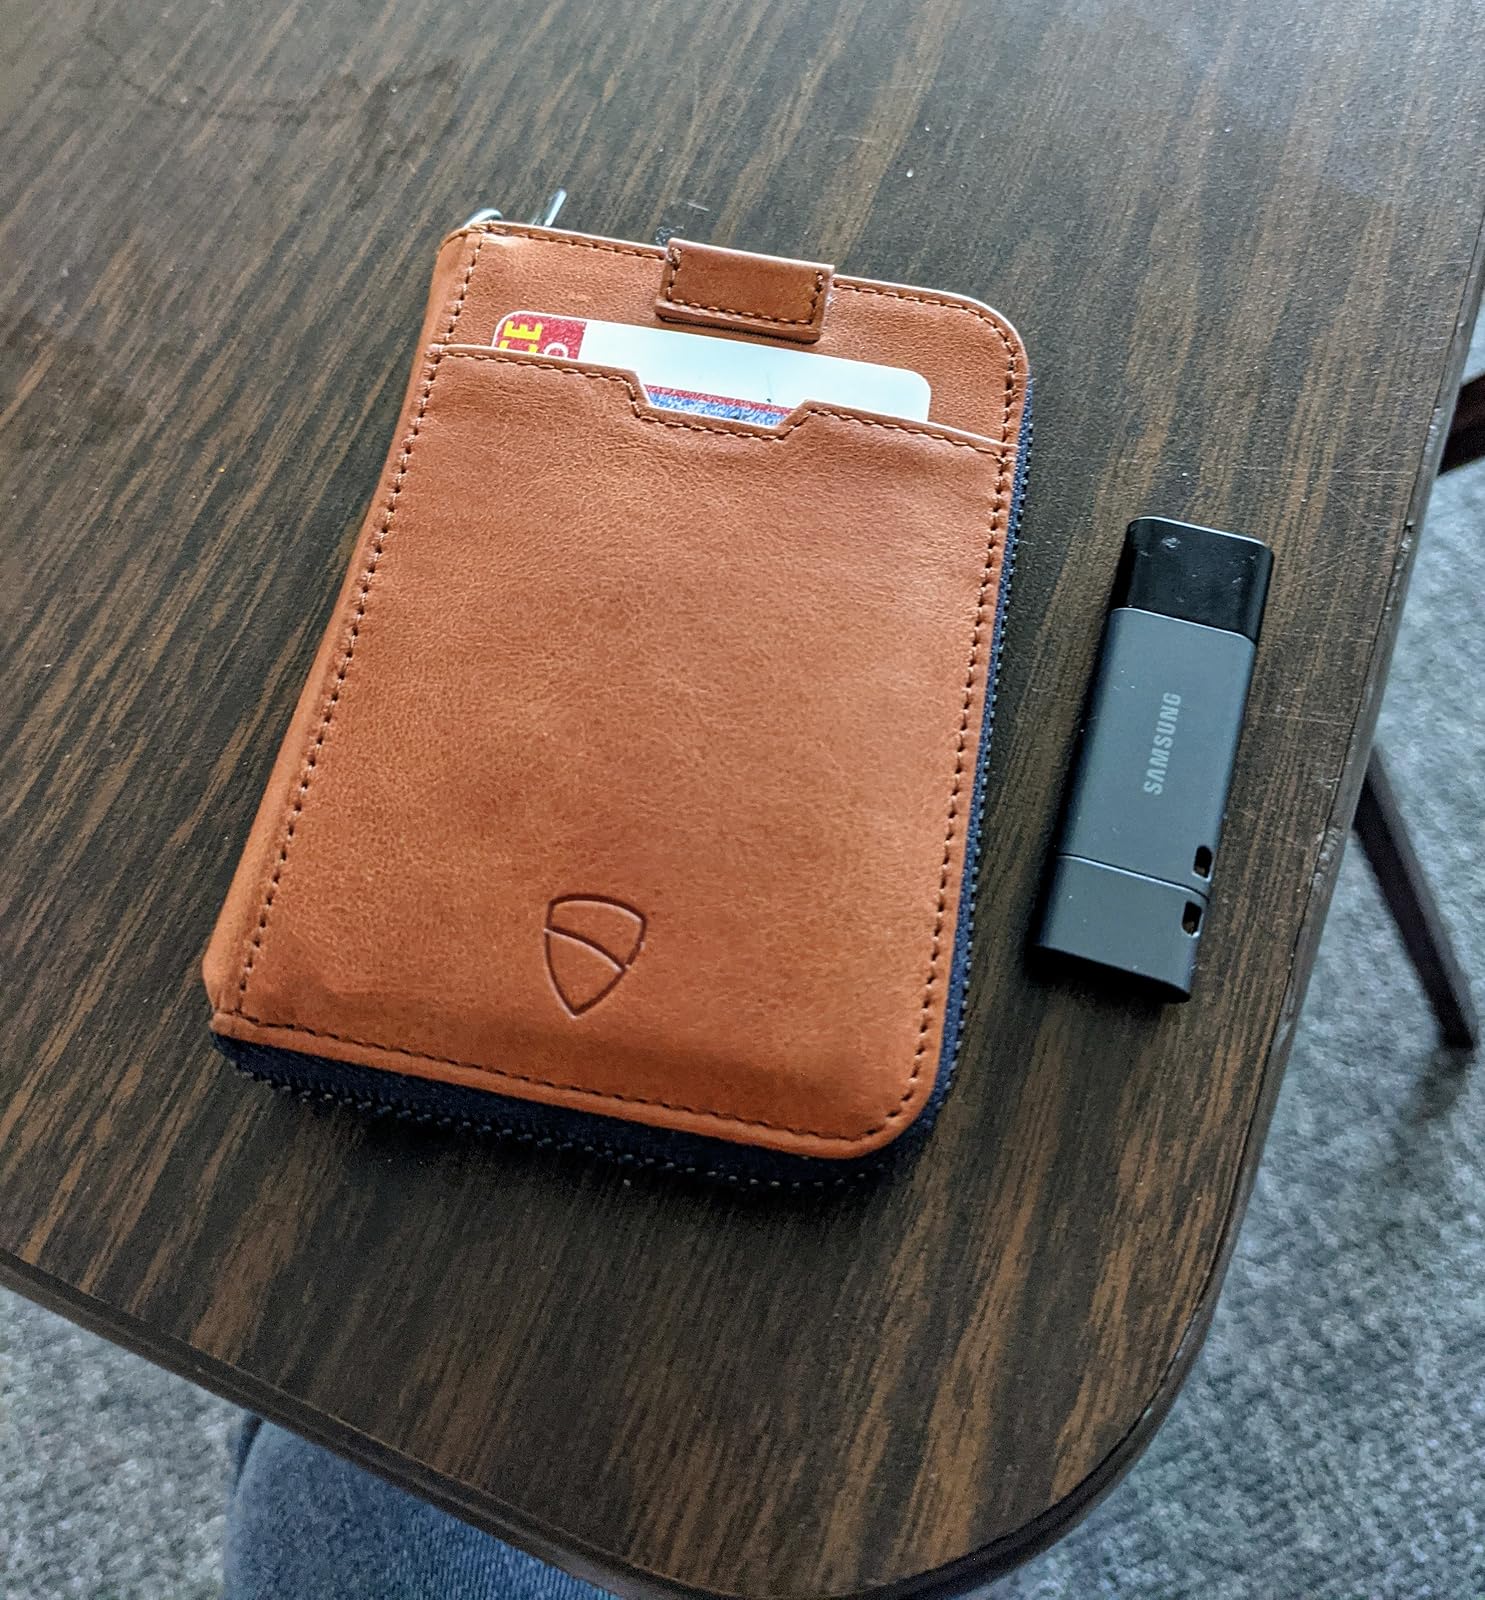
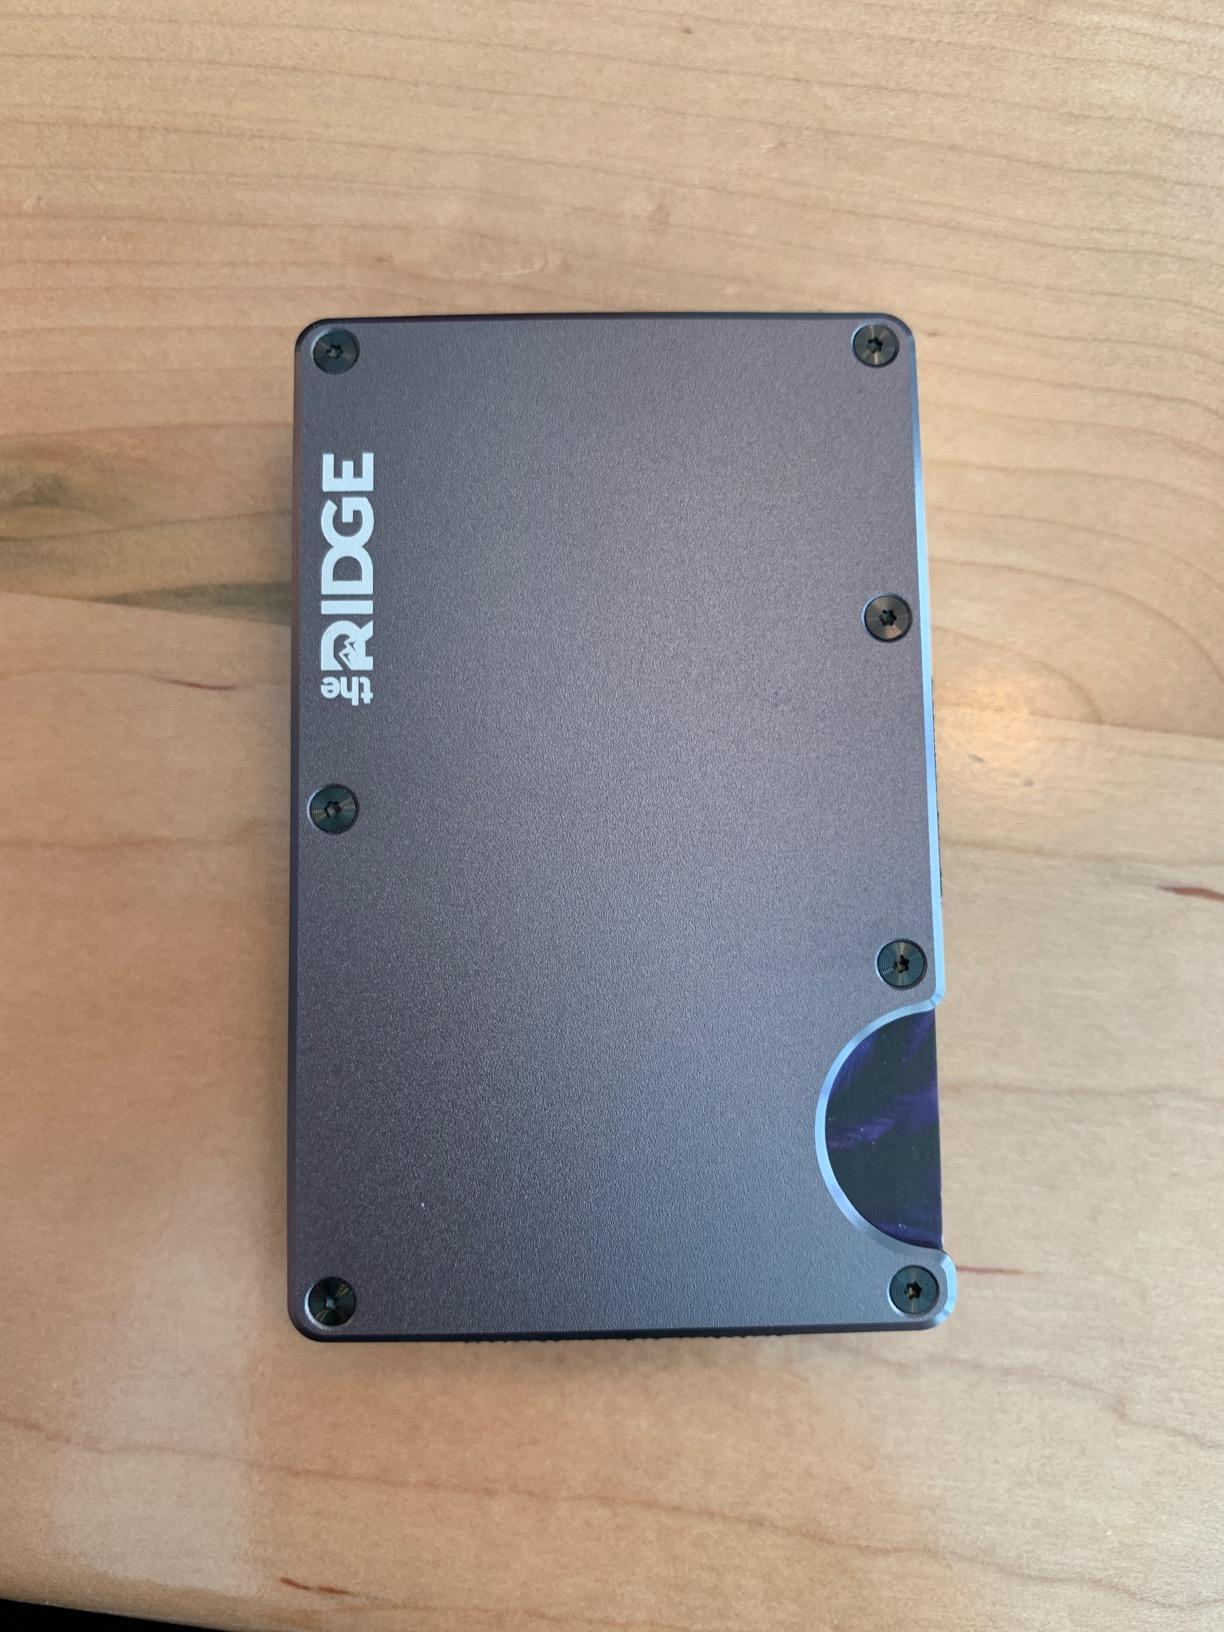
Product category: accessories_wallet
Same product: no